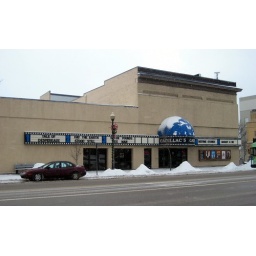
A 5 screen movie theater in downtown Cadillac, Michigan.Surprisingly this theater is not listed on Cinema Treasures.